Hof, Bavaria

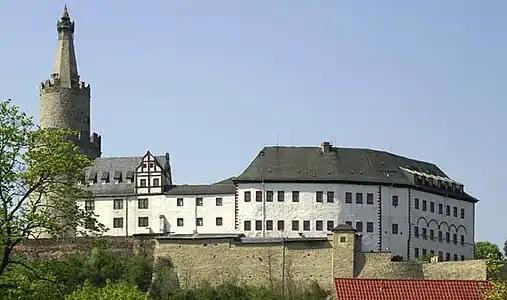
Castle Osterburg in Weida is considered the birthplace of the Vogtland which once ruled Hof

By 1248 the royal house of Andechs-Merania dies out with Duke Otto II. Soon after the Vögte of Weida acquired the Regnitzland including Hof. Vogt Henry VIII of Weida (1258–1279) earned the city of Hof and Regnitzland. He was married to Sophie, daughter of Count Hermann II of Orlamünde and Beatrix of Andechs-Merania (daughter of Count Otto I).